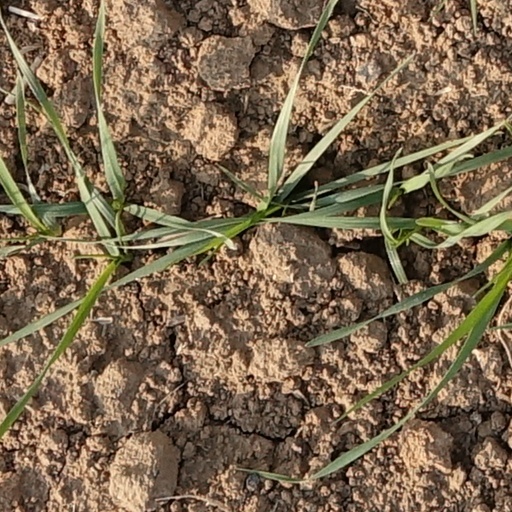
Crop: wheat